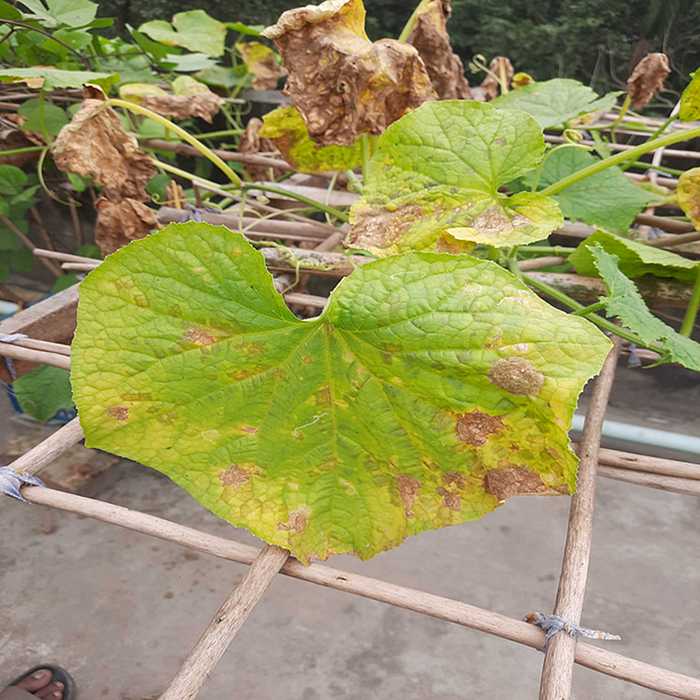
Plant: Cucumber
Label: Anthracnose lesions